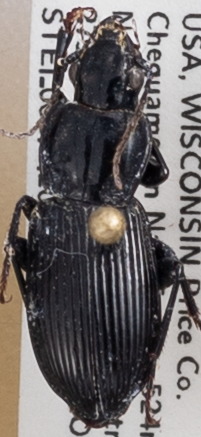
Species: Pterostichus novus
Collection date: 2021-07-13
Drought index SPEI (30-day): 0.136
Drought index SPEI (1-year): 0.132
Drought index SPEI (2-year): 1.45